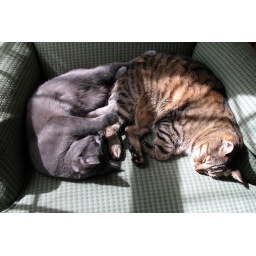
Sleeping in the sun (Maggie is the gray one, Pepper is the brown one).